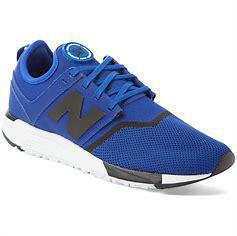
Brand: New
Model: Balance 247